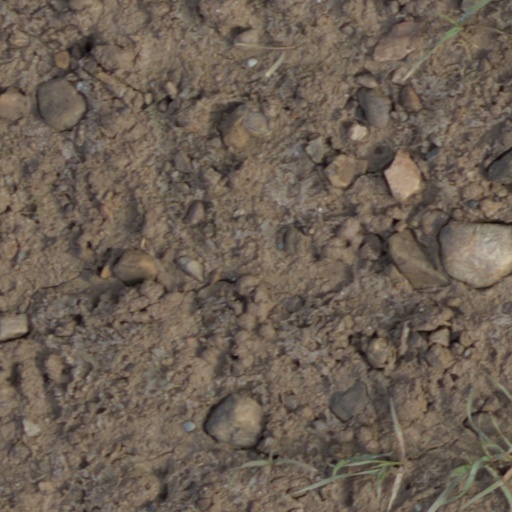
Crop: wheat